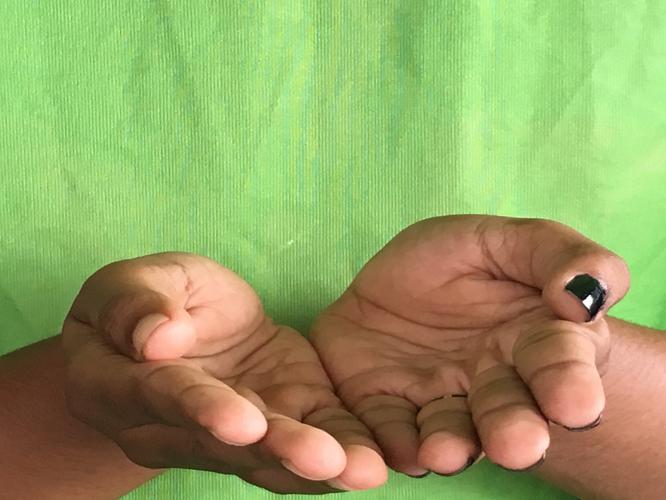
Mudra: Pushpaputa
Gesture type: double_hand